Russell E. Dougherty

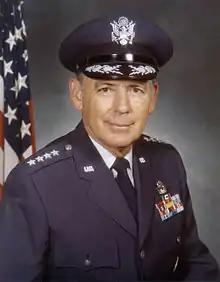
General Russell Elliott Dougherty

General Russell Elliott Dougherty (November 15, 1920 – September 7, 2007) was Commander in Chief of the Strategic Air Command and director of strategic target planning (Joint Strategic Target Planning Staff), at Offutt Air Force Base, Nebraska.